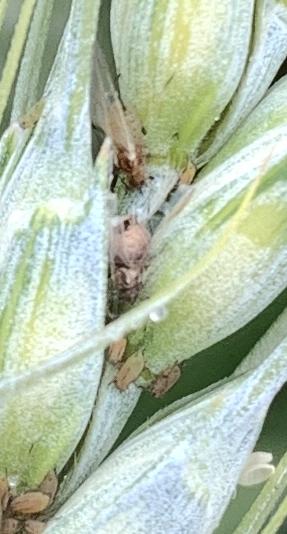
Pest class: english_grain_aphid